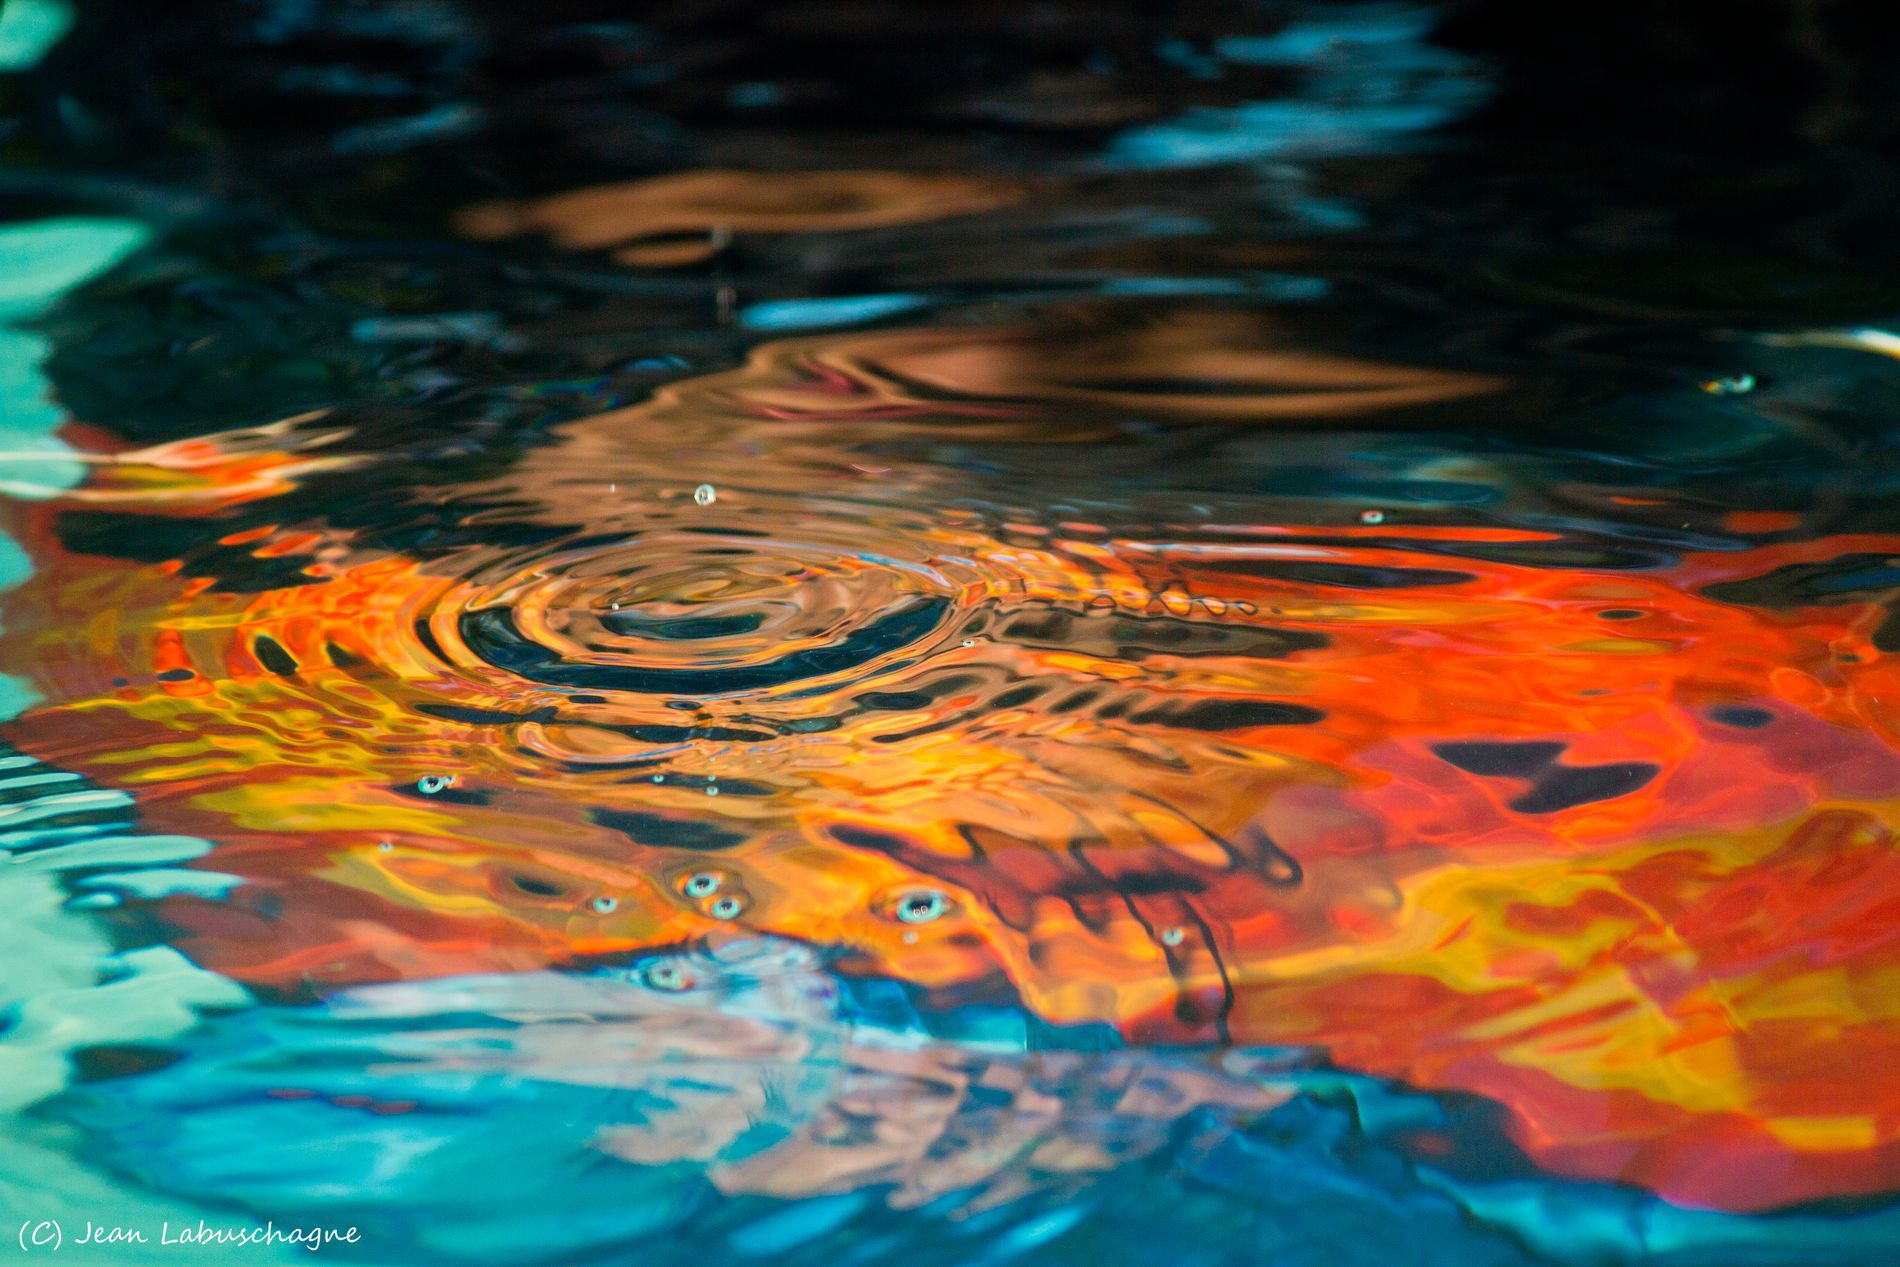
a water with a swirling
The image is a water with swirling patterns of orange, yellow, blue, and black. The photographer's watermark appears at the bottom left of the image.
The image is a high-angle, of a water surface, capturing vibrant reflections and ripples. The color palette is orange, yellow, blue, and black. The photography style is abstract nature detail. and The photographer's watermark appears at the bottom left of the image.
Labels: Nature, Outdoors, Ripple, Water, Pool, Swimming Pool, Sea, Watermark
Camera: Canon Canon EOS 600D
Lens: EF-S55-250mm f/4-5.6 IS, Canon EF-S 55-250mm f/4-5.6 IS
Aperture: F5.6
Exposure: 1/1000 sec
ISO: 100
Focal length: 250.0 mm